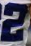
Number: 2